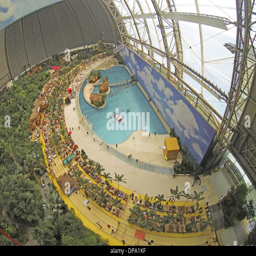
a view from the high platform in the hangar at dome